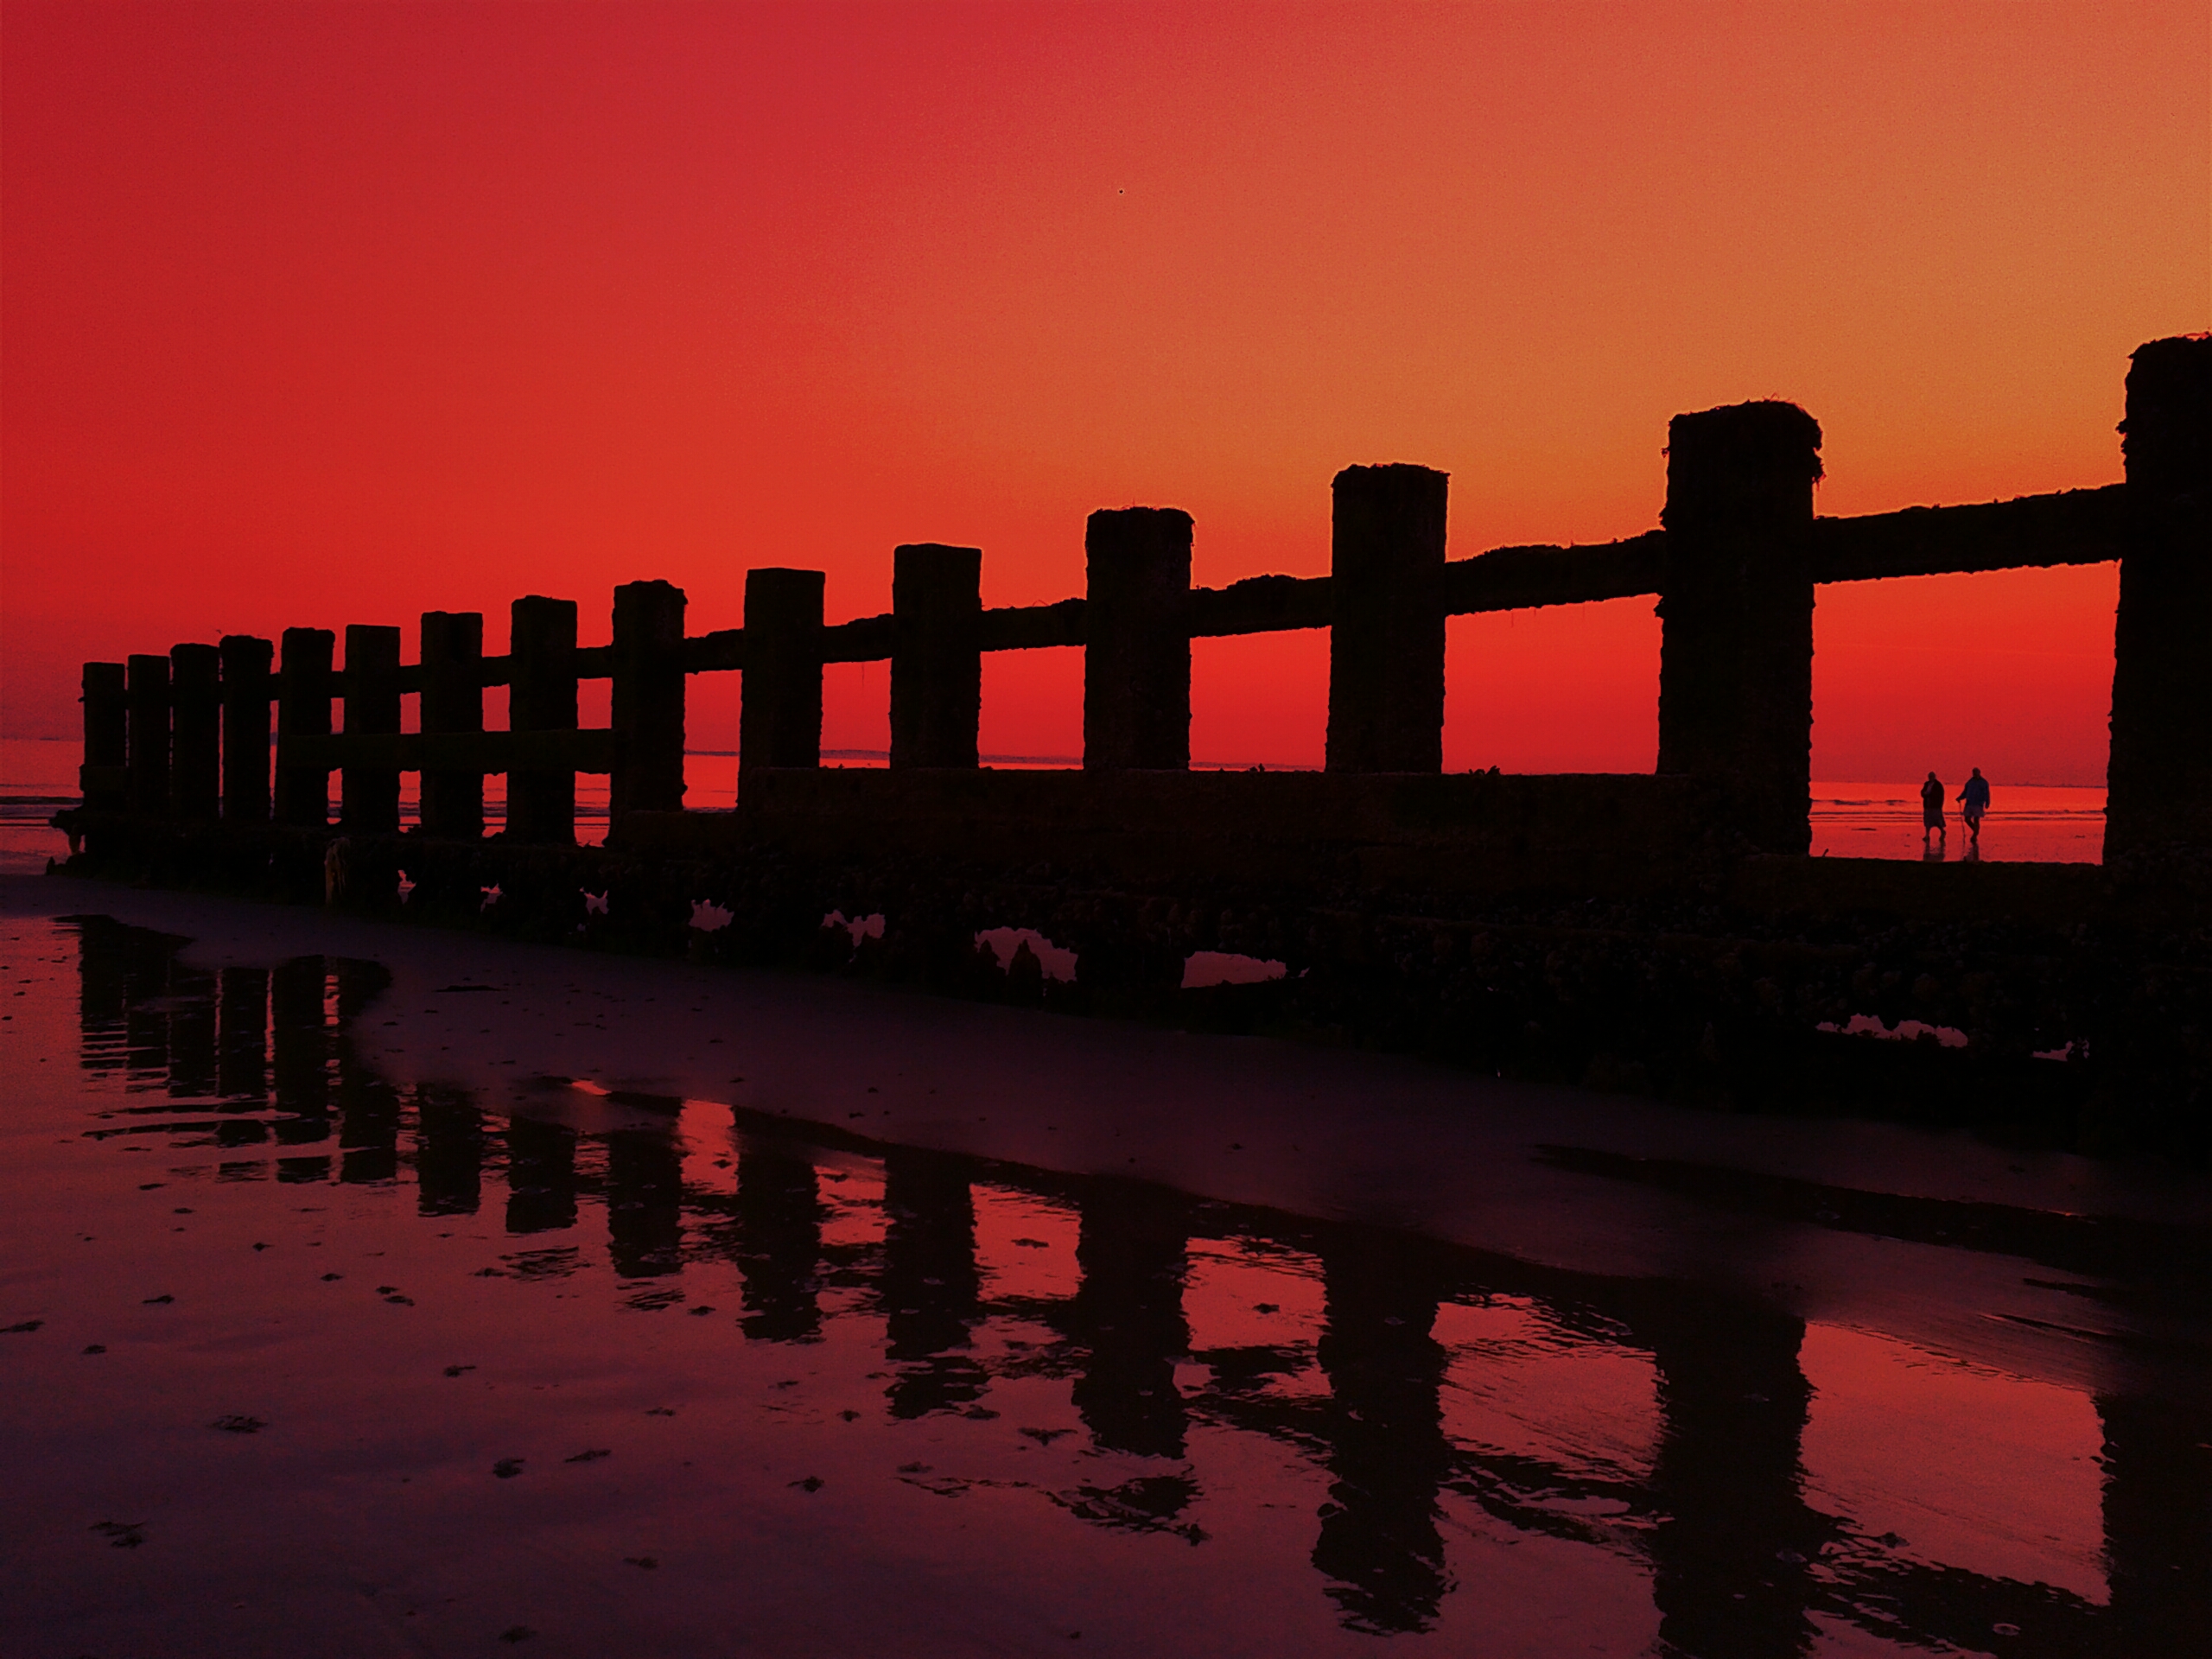
sea, horizon, light, sun, sunrise, sunset, skyline, night, morning, dawn, dusk, clear, evening, orange, reflection, red, couple, darkness, colours, day, shape, sussex, groyne, bracklesham, brackleshambeach, afterglow